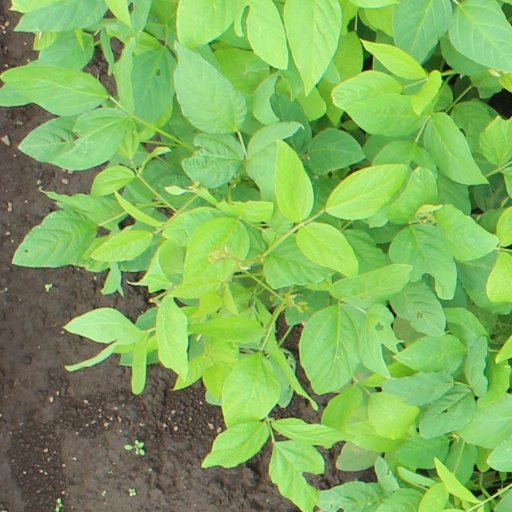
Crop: soybean